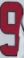
Number: 9